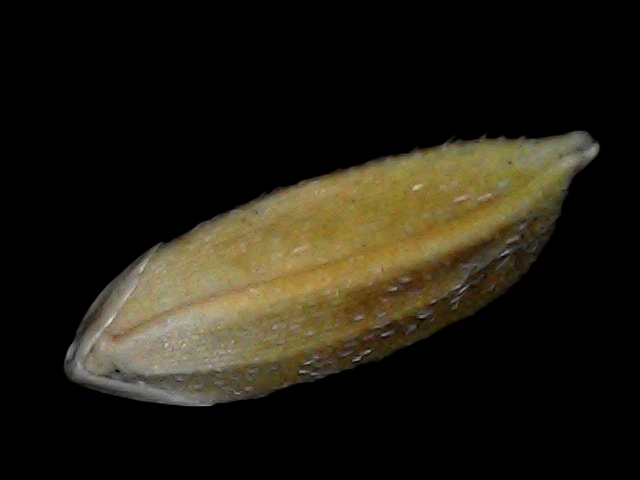
Rice variety: Bd91